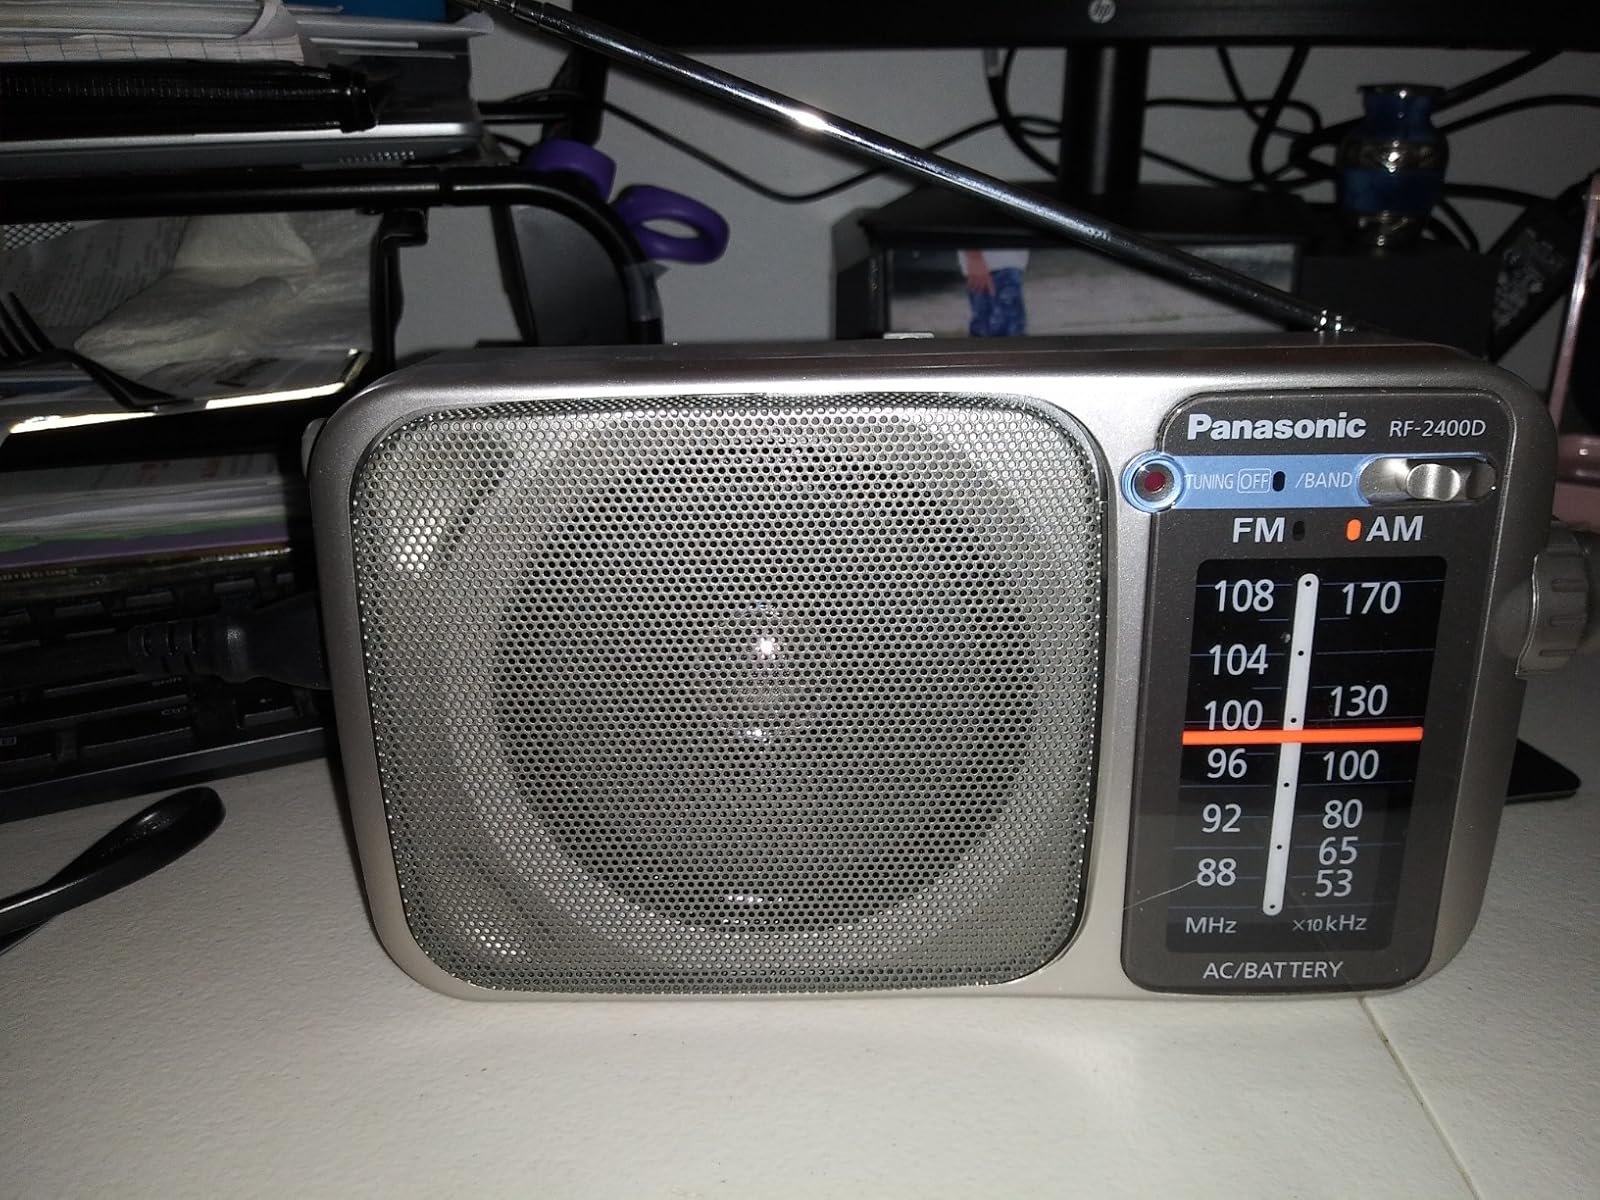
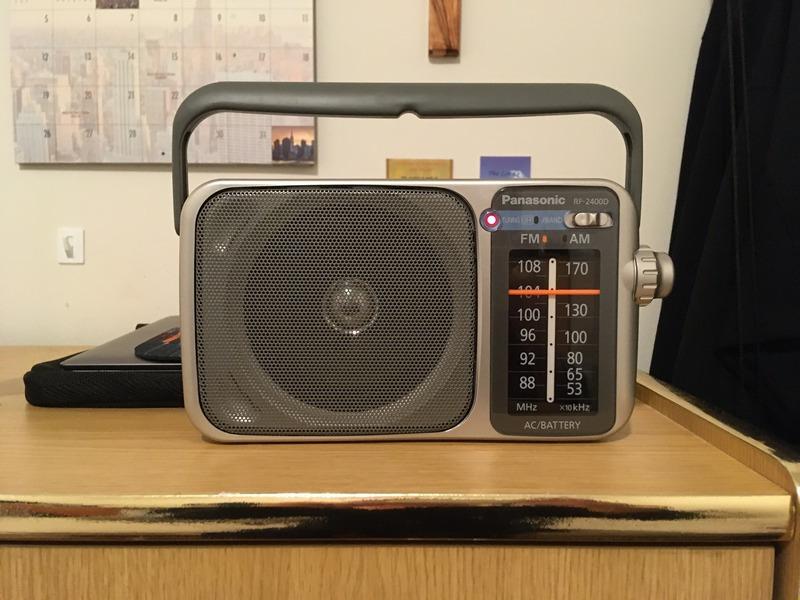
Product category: radio
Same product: yes